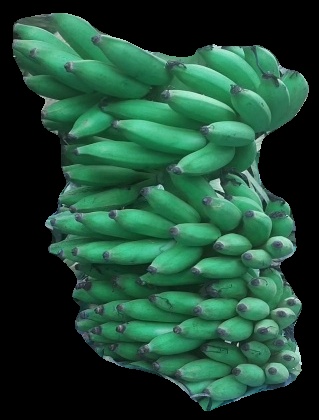
Variety: elakki-bale
Grade: grade1